Revere Local School District

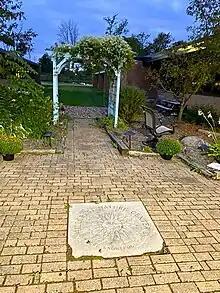
Hillcrest Nature Center

The Hillcrest Nature Center was established in 1997 as a combination memorial and educational garden. Bath resident and Hillcrest parent Susan Lines led, along with principal Fred Tomei, the effort to establish the garden. Donating services was Brown & Graves Lumber, R.B. Stout, Akron Tractor & Equipment, Jeff Knopp, Akron Plastics Industry, Goodyear, Richfield Safety Forces, North Hill Marble & Granite, along with countless other volunteers. Matthew G. Smith Bench and Rock: Was placed in 1997 as a memorial to Matthew G. Smith, a kindergartener died of neuroblastoma on December 21, 1996. Thornton Plaque: Was placed in 2013 as a memorial to Michelle “Shelly” Thornton, a student who died of neuroblastoma on February 20, 2013. She was a “spirited, funny, and curious” beautiful little girl. 9-11 Bench: Was placed in 2001 to honor the victims of the 9-11 attacks. It was donated by the Richfield Safety Forces.